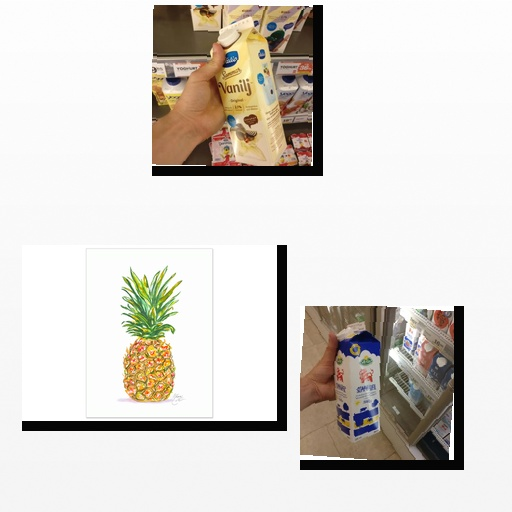
Food items: vanilla_yogurt, pineapple, sour_milk